Changeling (novel)

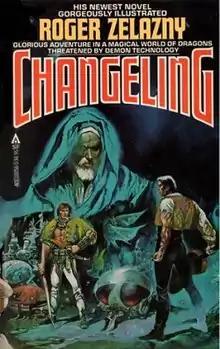
Cover illustration from the first edition (paperback)

Changeling is a 1980 fantasy novel by American writer Roger Zelazny. It was nominated for a Locus Award in 1981, and it was followed by a sequel, "Madwand".